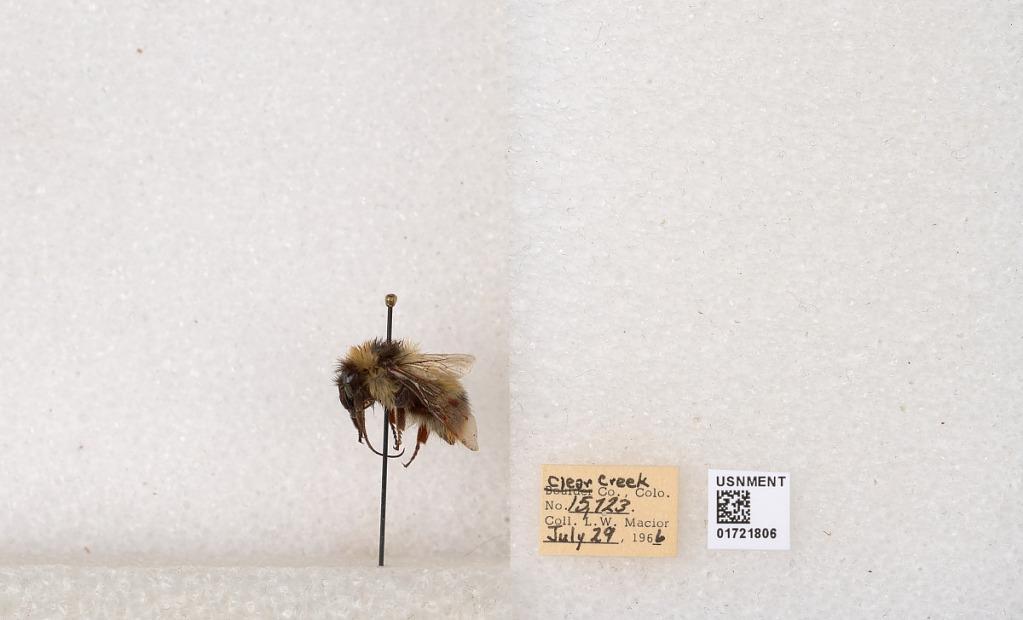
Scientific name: Bombus kirbyellus
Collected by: L. Macior
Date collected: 1966-7-29
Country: United States
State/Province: Colorado
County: Clear Creek
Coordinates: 39.6891, -105.644